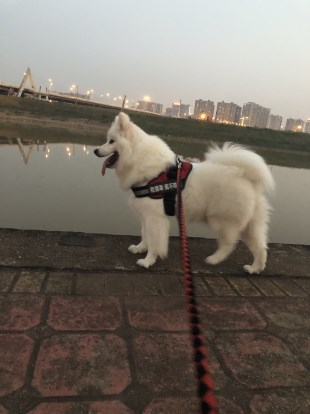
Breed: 2192-n000088-Samoyed